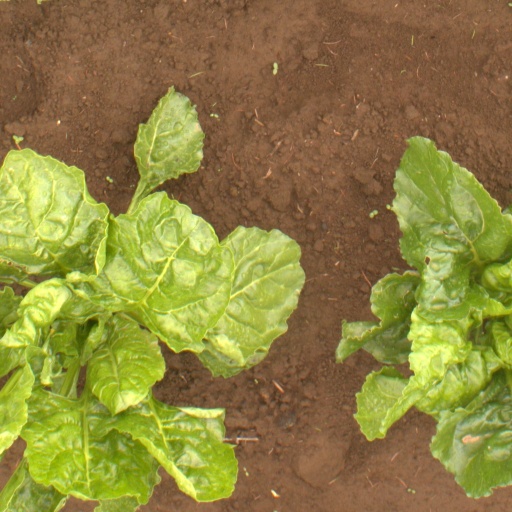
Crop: sugar beet